Moncenisio, Piedmont

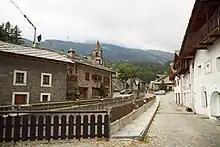
Moncenisio

Moncenisio borders the following municipalities: Val-Cenis (France), Novalesa, and Venaus.